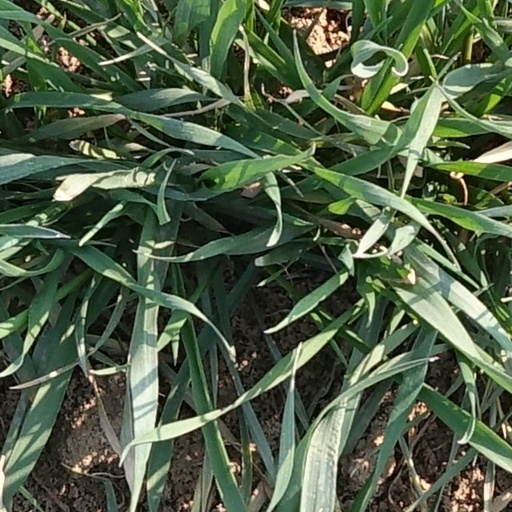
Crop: wheat